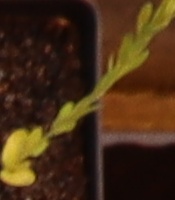
Label: Flax